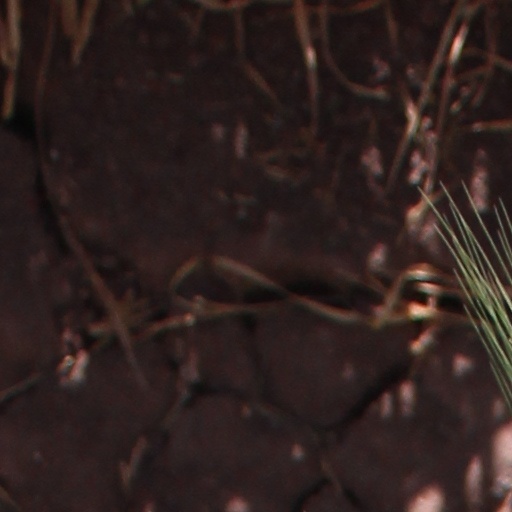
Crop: wheat